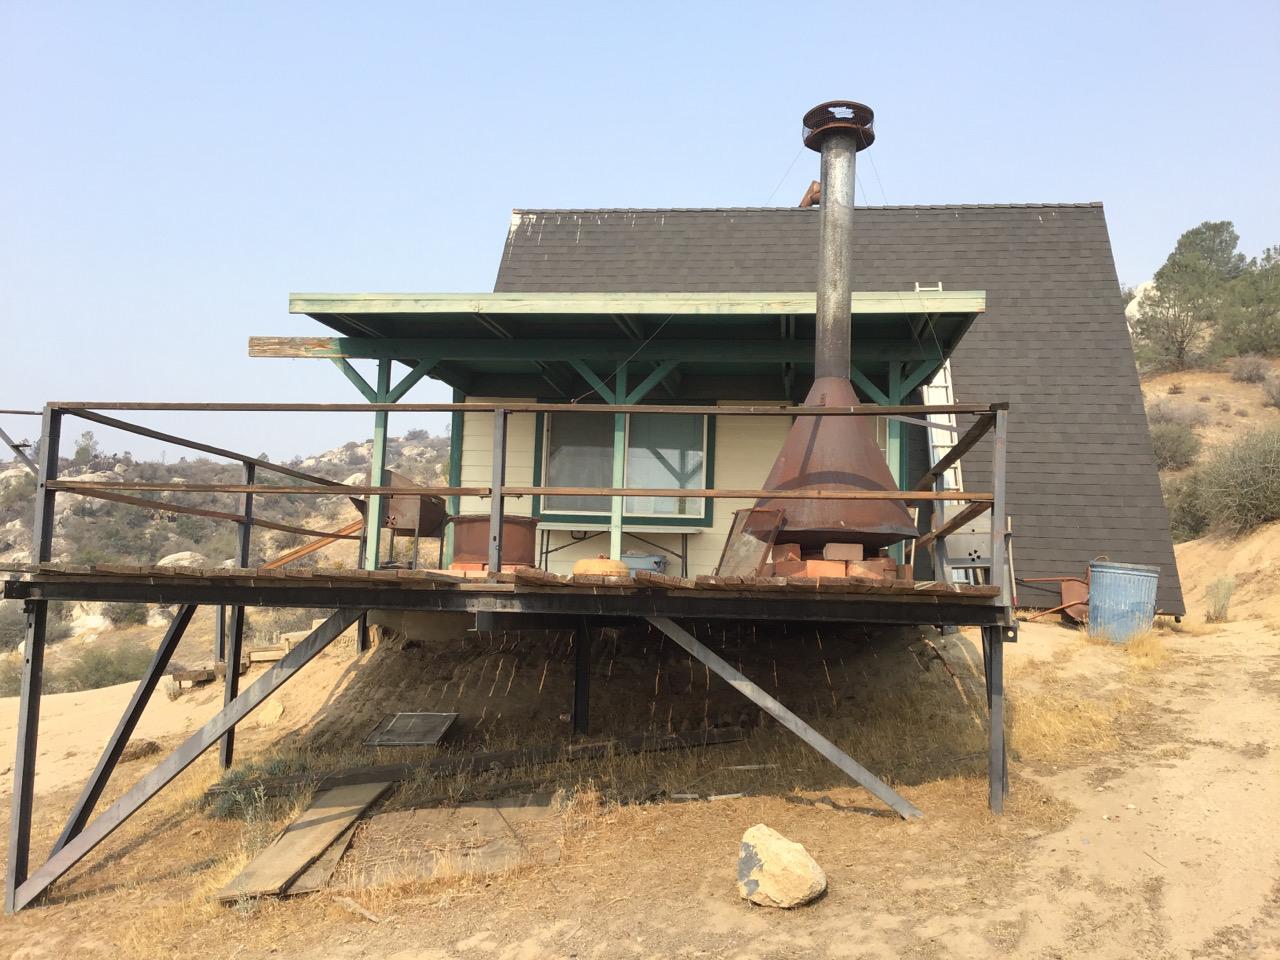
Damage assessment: no_damage